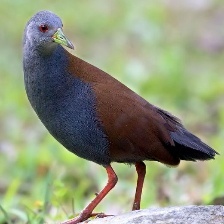
Species: BLACK TAIL CRAKE
Scientific name: AMAURORNIS BICOLOR